Keele University

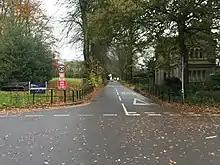
Keele University western entrance

In late 1985, after a series of cuts in university funding, Keele briefly considered merging with North Staffordshire Polytechnic, but negotiations collapsed. In September 1983, the Secretary of State, via the UGC, had encouraged the idea, asserting that the most radical way of increasing the size of departments and diminishing their number is by the merger of institutions. At the time, Keele had a population of 2,700 students, compared to 6,000 at the less academically exclusive Polytechnic. Edwina Currie, then Conservative MP for South Derbyshire, remarked, "A university which is now below 3,000 students has got problems. It simply isn't big enough". Keele University Science & Business Park Ltd (KUSP Ltd) opened in 1987, partly to generate and diversify alternative sources of income.